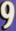
Number: 9